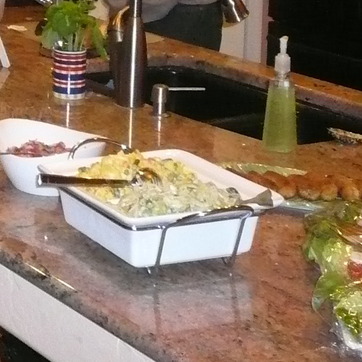
Material: food